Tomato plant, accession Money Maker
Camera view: horizontal (90 deg, fisheye); turntable rotation: 330 degrees
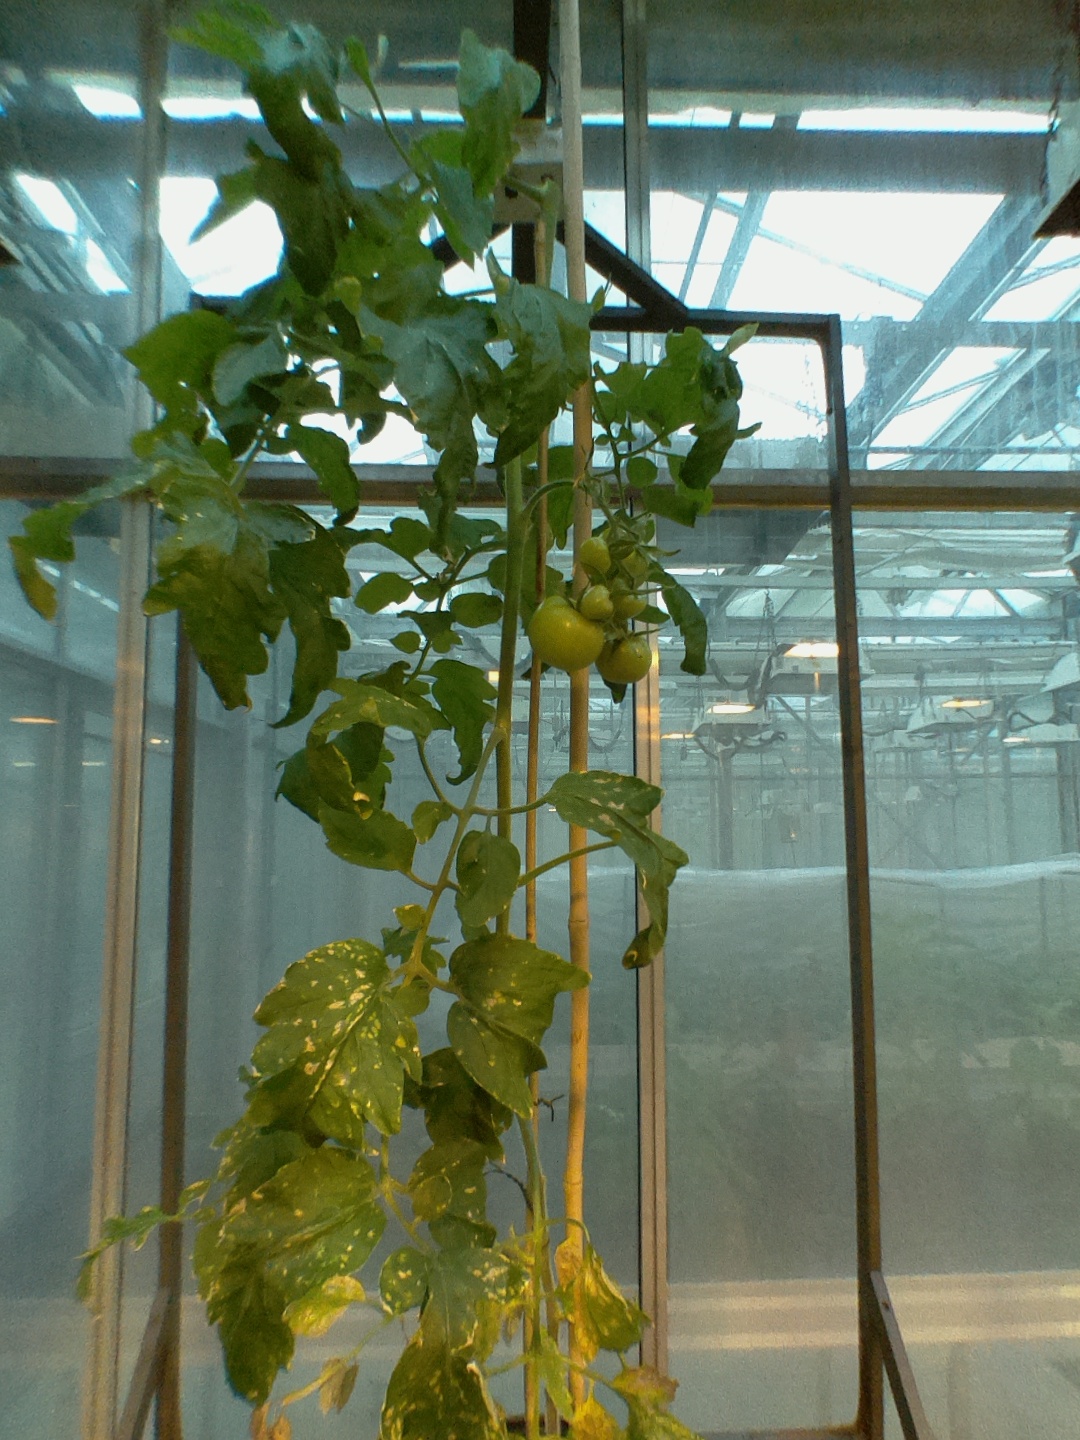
BBCH growth stage 76: 60%-70% of final fruit size